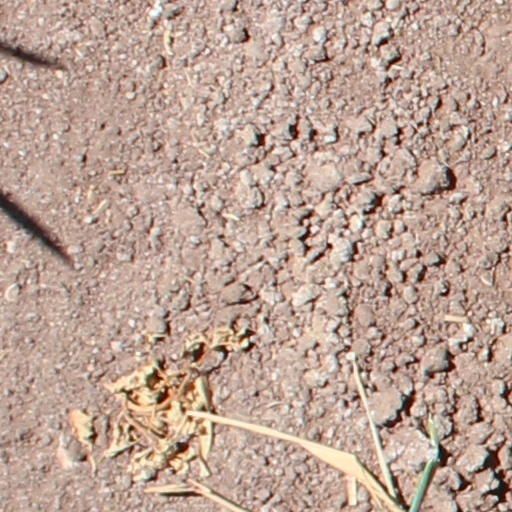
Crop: wheat